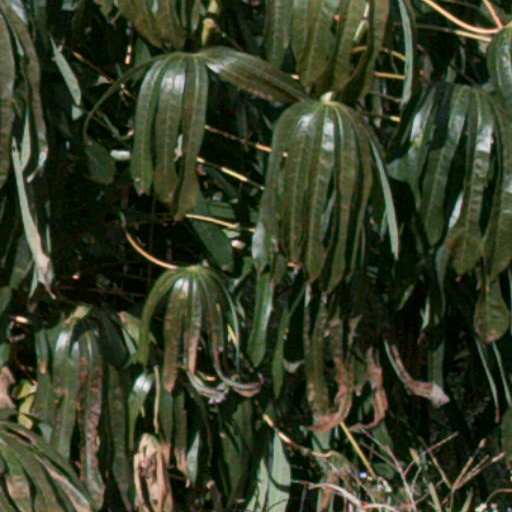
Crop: cassava